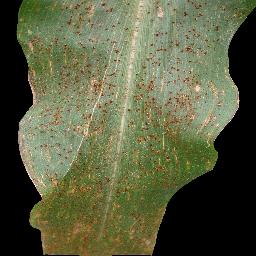
Label: Corn_(Maize)___Common_Rust